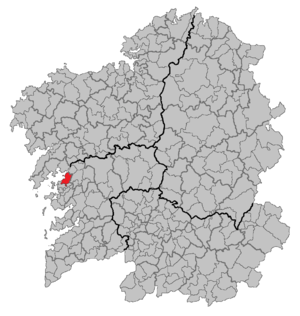
Vilagarcía de Arousa est une commune d'Espagne de la province de Pontevedra en Galice. Elle est le chef lieu de la comarque O Salnés et est située à 25 kilomètres au nord-ouest de Pontevedra, le chef-lieu de la province et capitale des Rias Basses espagnoles.